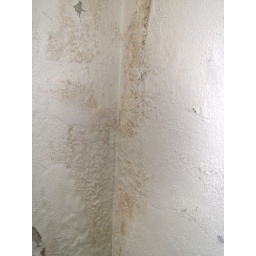
This was the wall along the staircase at the top floor near the roof.